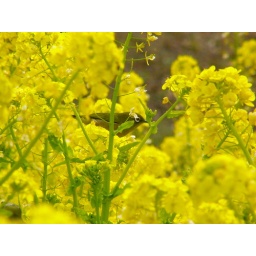
Japanese white eye in yellow world